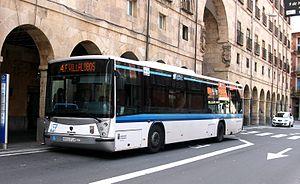
Autobus de ""Salamanca de Transportees, Salamanque
Tata Hispano est un constructeur d'autobus espagnol, basé à Saragosse. C'est une filiale du constructeur indien Tata Motors.